Major's Inn and Gilbert Block

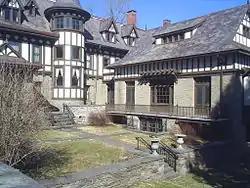
Major's Inn and Gilbert Block, March 2006

Major's Inn and Gilbert Block is a historic inn and tavern and commercial building at Gilbertsville in Otsego County, New York. The Gilbert Block consists of three 2-story attached brick commercial structures varying slightly in height in the Neo-Tudor Style. It was built between 1893 and 1895, and hosts shops and artist's studios. It was designed by Boston architect Henry Forbes Bigelow. Major's Inn was started in 1896 and finished in 1917 on the site of the original 1822 Gilbert homestead which burned in 1895. It is a -story structure with a gable roof covered in slate, interrupted by a number of chimneys, dormers, and conical roofs on towers. It has a rambling effect accented by the use of a variety of projecting balconies and bays, towers, and several porches. The medieval English Tudor and Gothic building was commissioned by Major James L. Gilbert using Augustus Nicholas Allen to construct it. Decorative elements on both buildings incorporate the quatrefoil. The Inn went through a series of owners during the 1950s to 1970s and, beginning in 1980, a group founded by Alan Cleinman which became the Major's Inn Foundation, Inc. began to raise funds for the purchase of the property. Today, under the ownership of the Foundation, the Major's Inn has been significantly restored and serves as a cultural center.